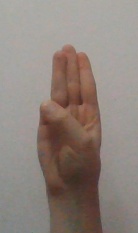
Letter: thaa